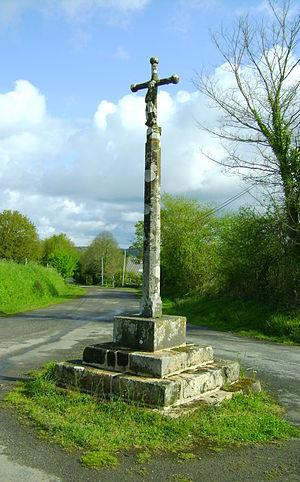
Logonna-Daoulas [lɔgɔna daulas] est une commune française située dans le département du Finistère, en région Bretagne.